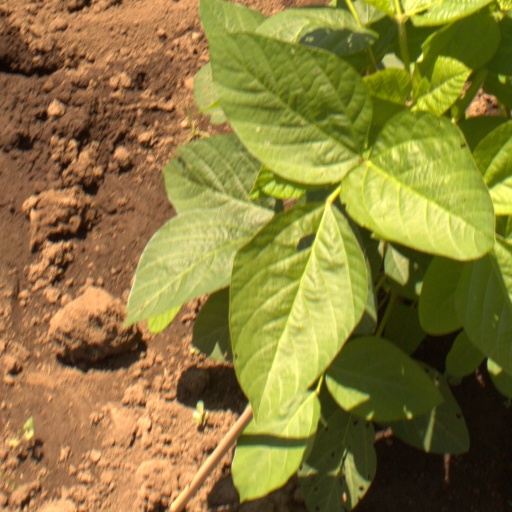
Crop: soybean